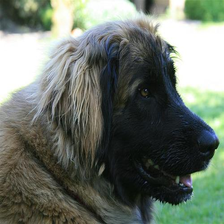
Species: dog
Breed: leonberger